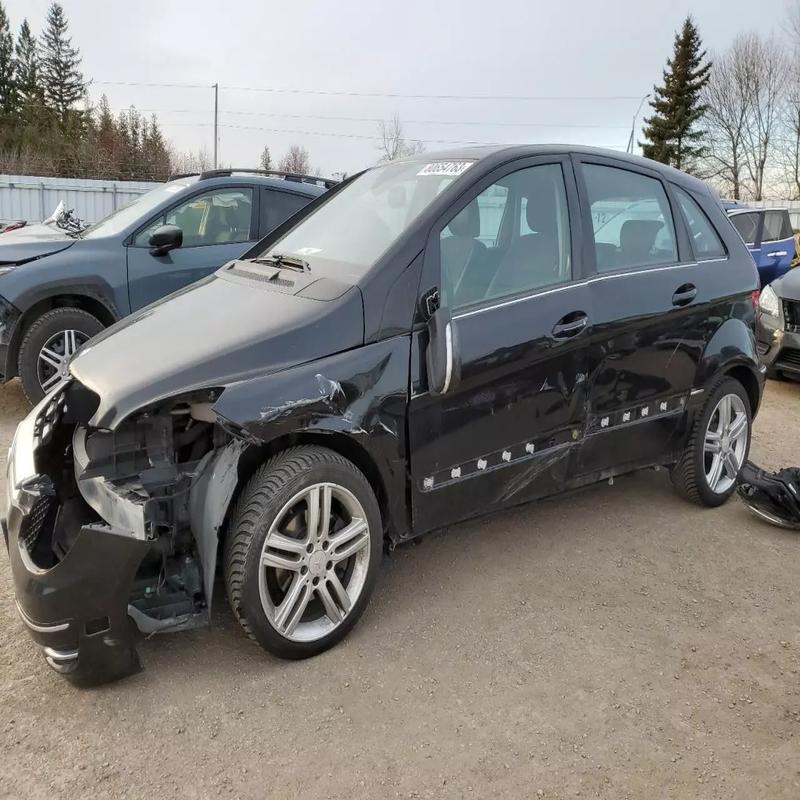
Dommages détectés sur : pare-choc avant, feu avant gauche, aile avant gauche, porte avant gauche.
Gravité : majeur